Port of Chester

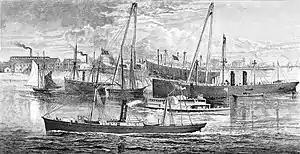
Chester waterfront ca 1875

The waterfront is part of the Delaware Valley port complex. It is located on the west bank of Delaware River in Chester, Eddystone and Ridley Park. It is upstream of the Trainer Refinery and downstream of Philadelphia International Airport. Stoney Creek, Chester Creek, Ridley Creek, Crum Creek and Darby Creek mouth along the shore.